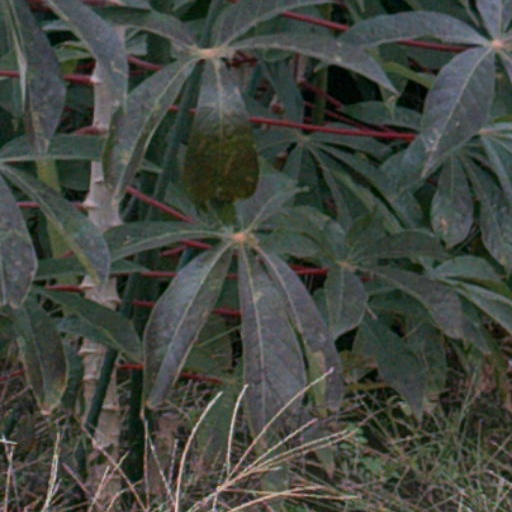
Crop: cassava